Blue Duck (outlaw)

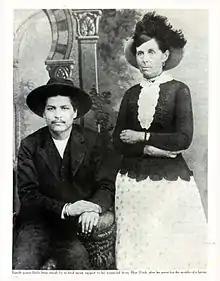
Blue Duck and Belle Starr, May 24, 1886

Blue Duck, sometimes referred to as Bluford Duck (17 June 1859–7 May 1895), was an outlaw of the American Old West, probably best known for a photograph taken of him in the mid-1880s, in which he posed with Belle Starr, a famous female outlaw.